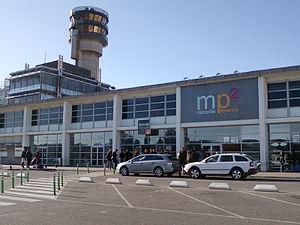
Entrée de l'aéroport Marseille-Provence